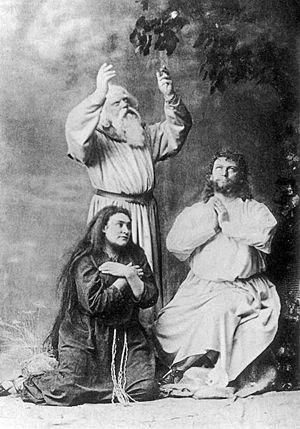
Amalie Materna, Emil Scaria et Hermann Winkelmann (à droite)dans la première de Parsifal 1882 à Bayreuth